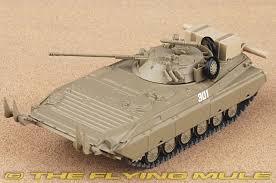
Label: BMP-2